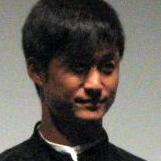
Age: 30